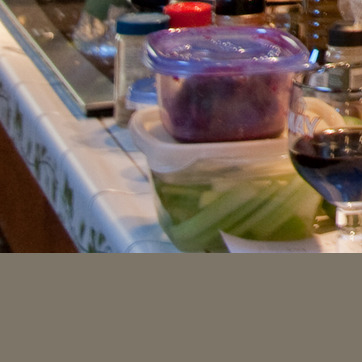
Material: plastic